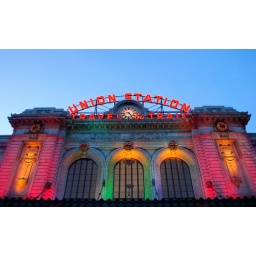
Union Station, lit up in red, green and yellow for Christmas. 1701 Wynkoop St, Denver, CO.